List of world records in athletics

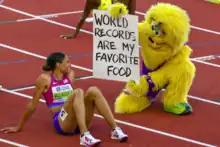
Sydney McLaughlin-Levrone being greeted with a "World records are my favorite food" sign at the 2022 World Athletics Championships

Witnessing a world record brings great pleasure for athletics fans, and athletes' personal sponsors and promoters of major meetings such as the Diamond League and its predecessor, the IAAF Golden League have offered bonuses to athletes breaking a record.